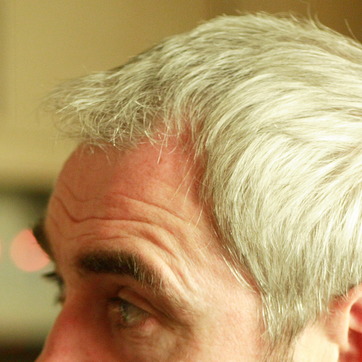
Material: hair